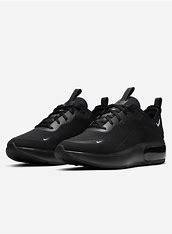
Brand: Nike
Model: Air Max DIA